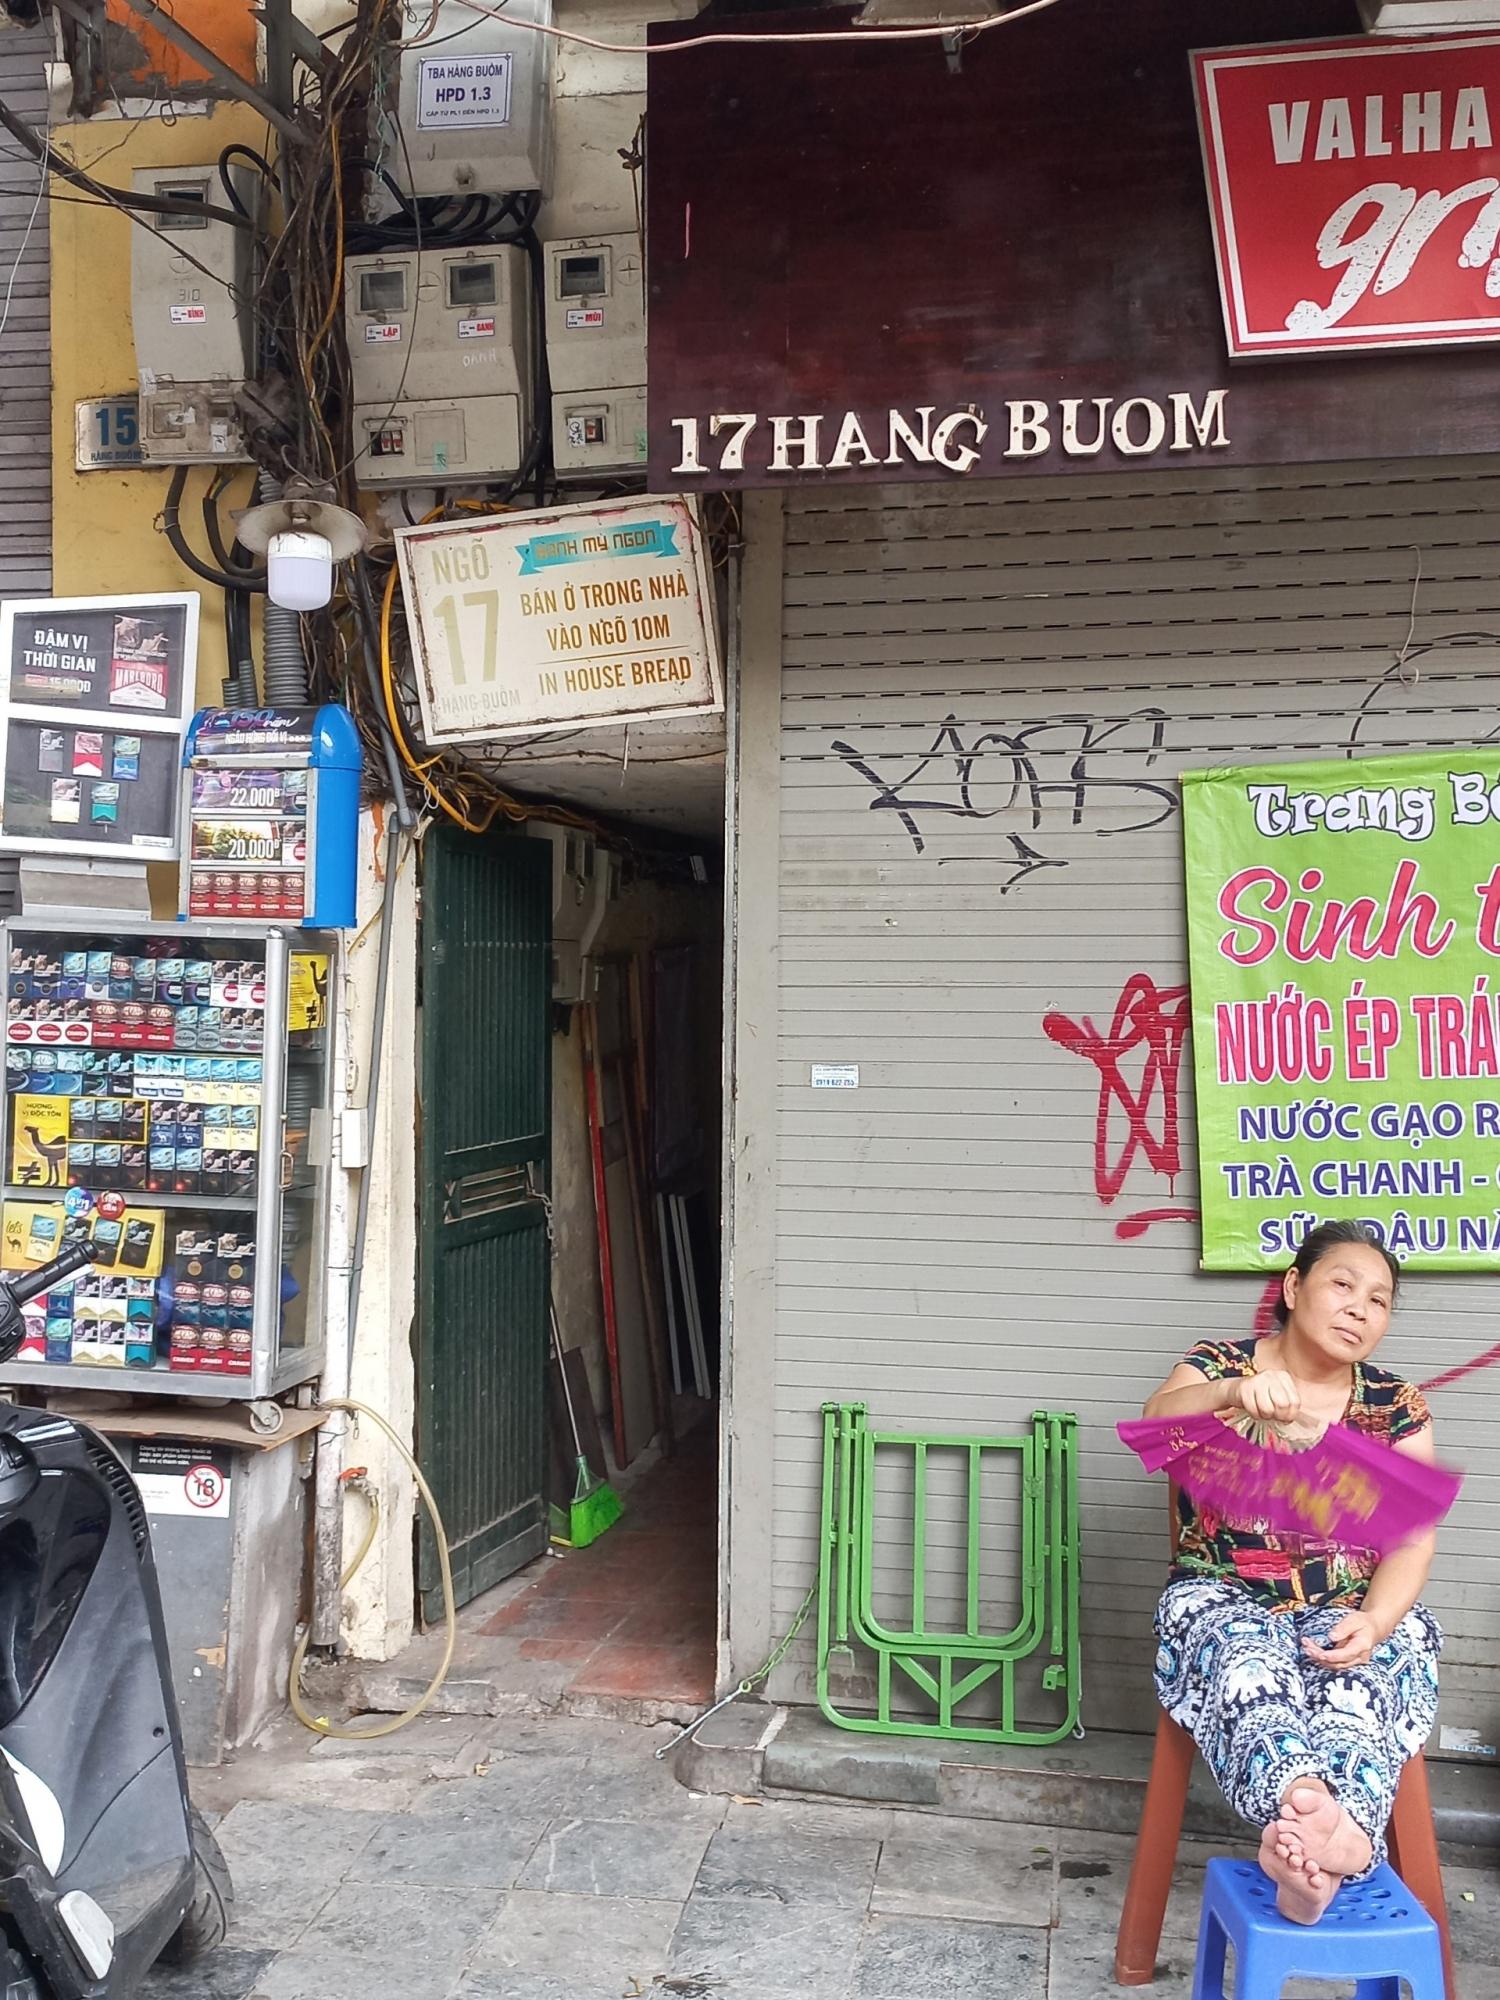
có một cái trạm biến áp ở trên lối vào ngôi nhà đang để cửa mở